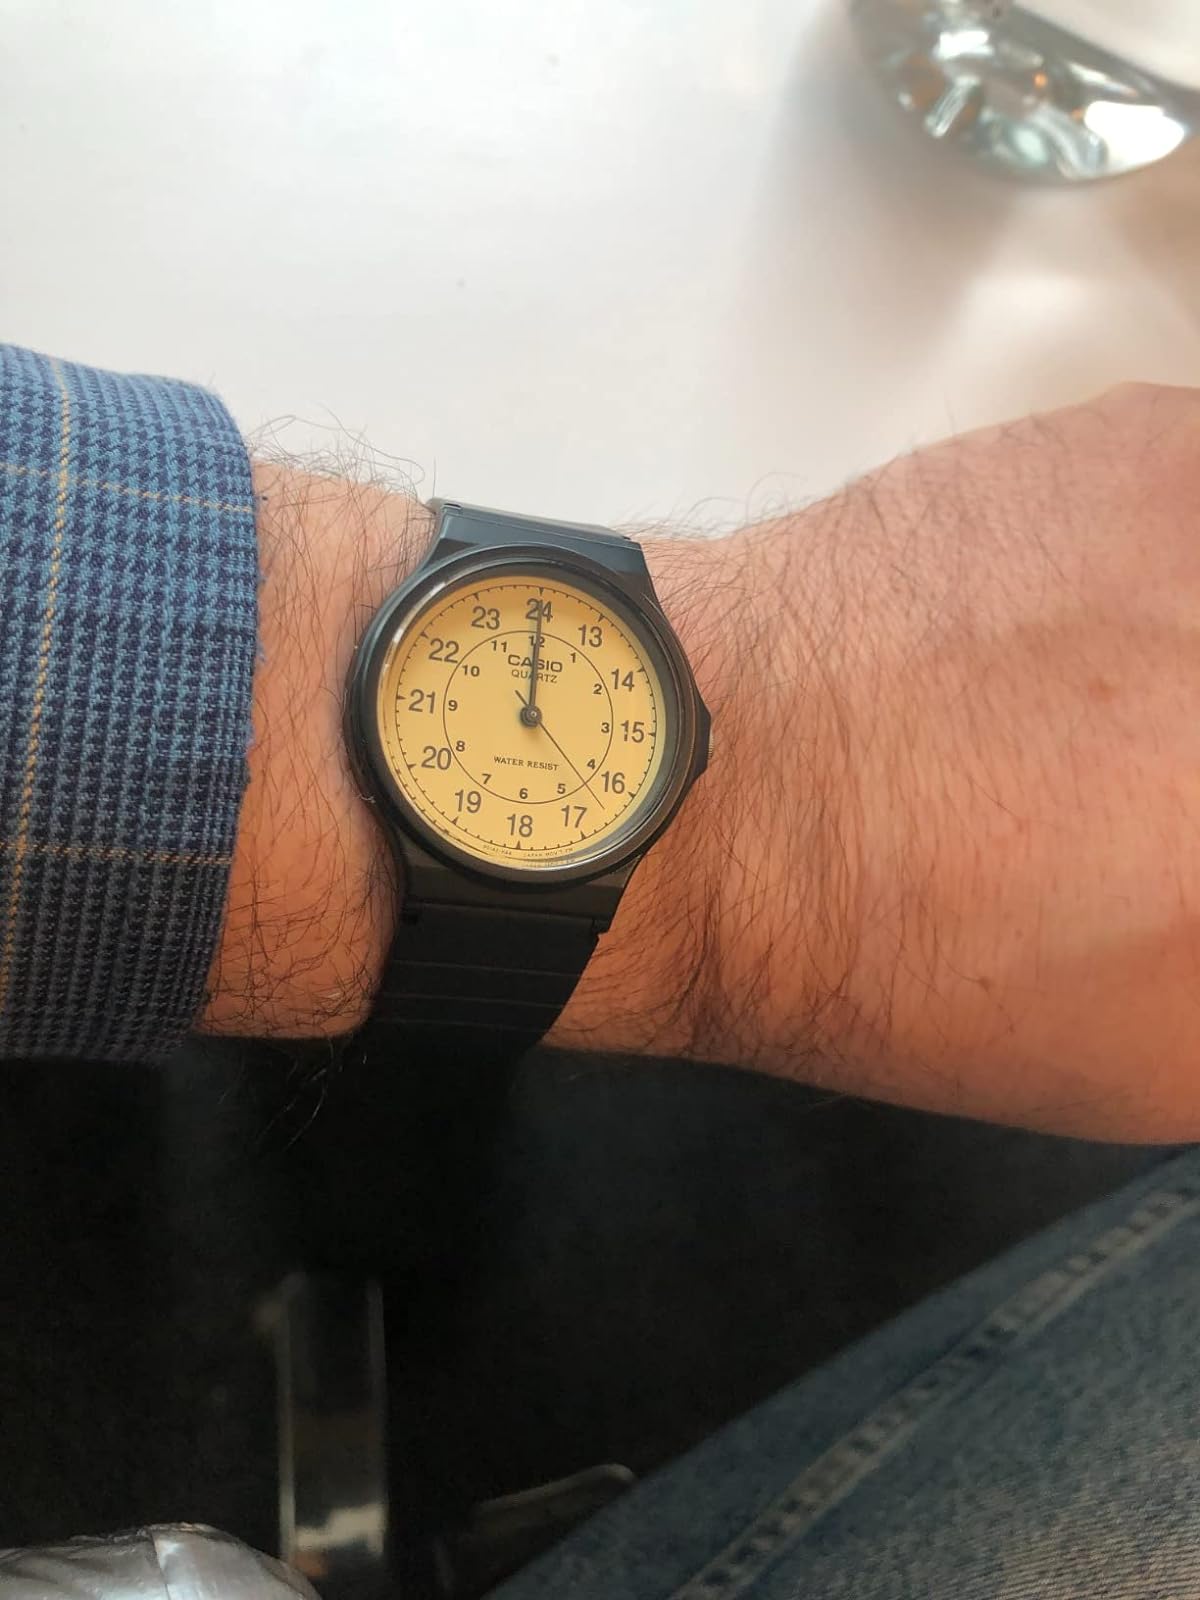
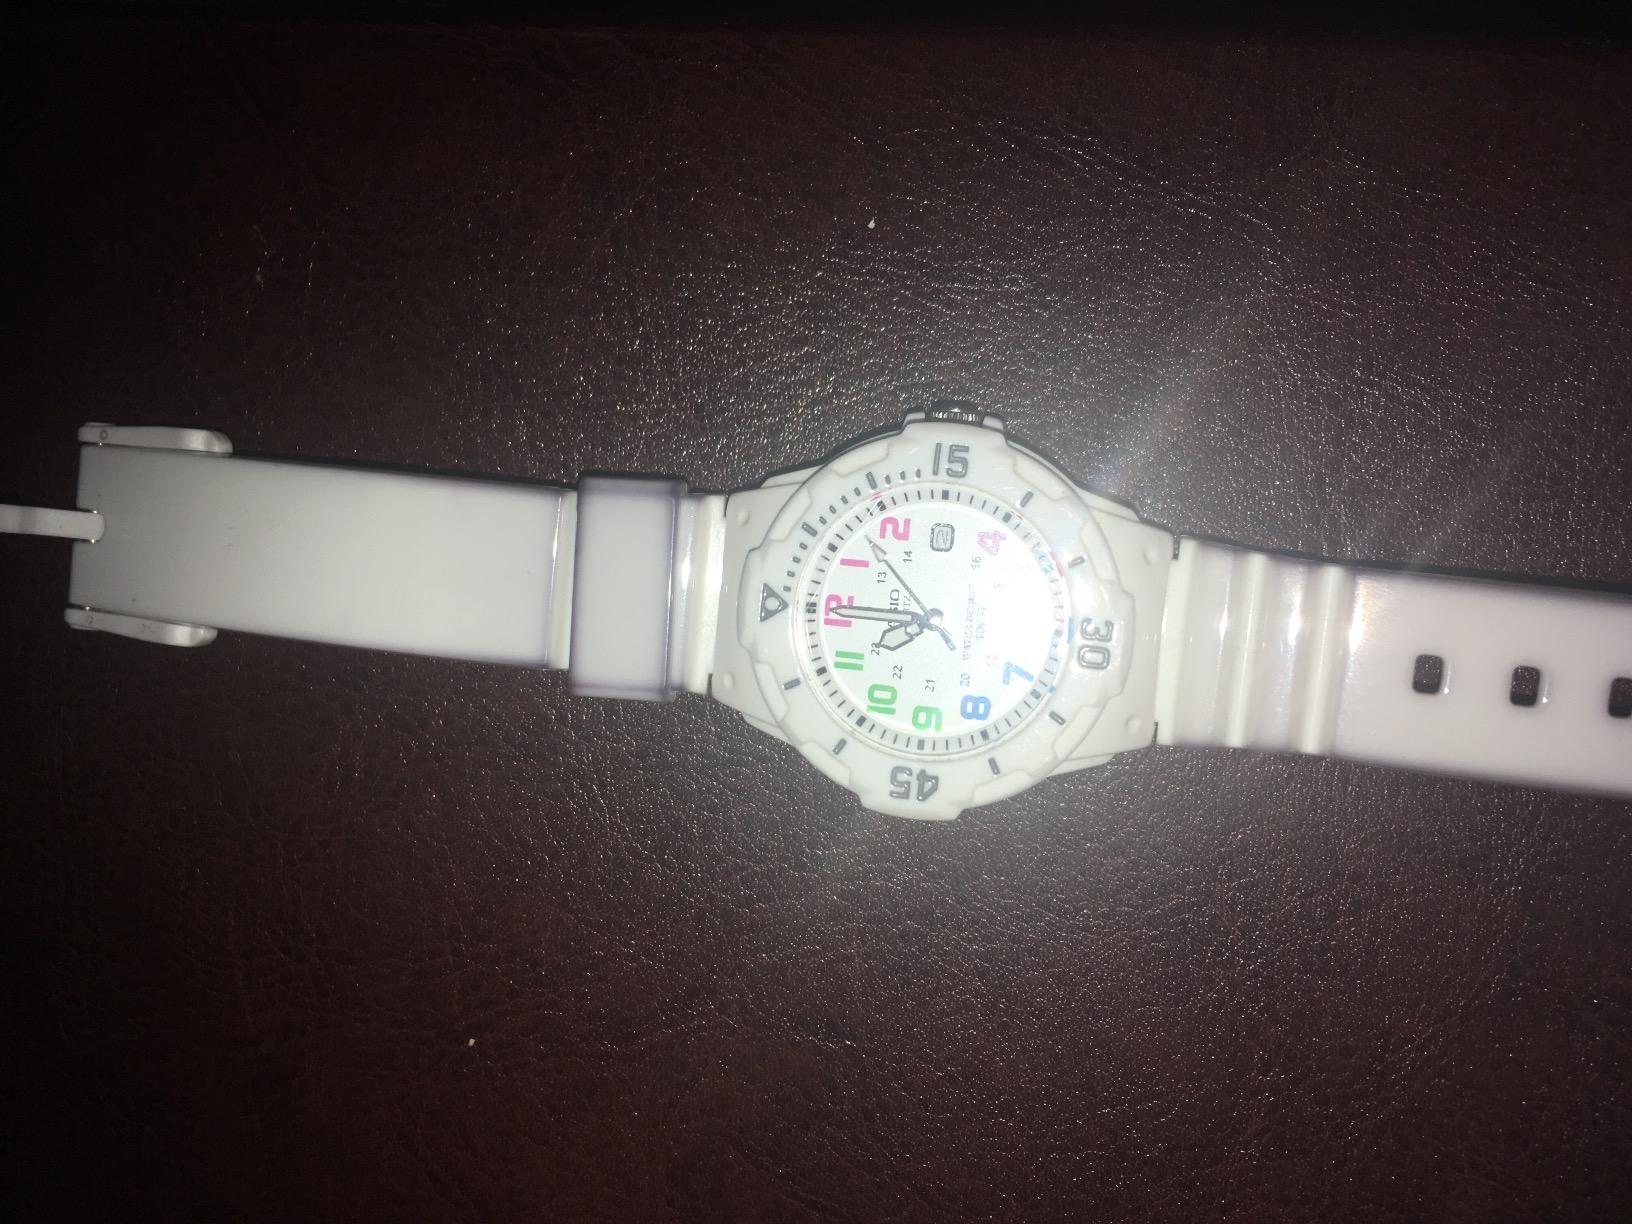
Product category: accessories_watch
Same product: no